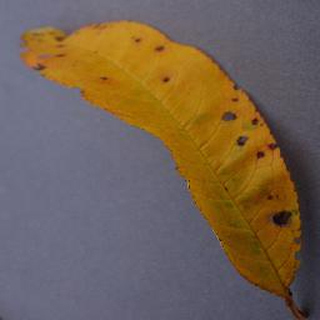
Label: peach_bacterial_spot